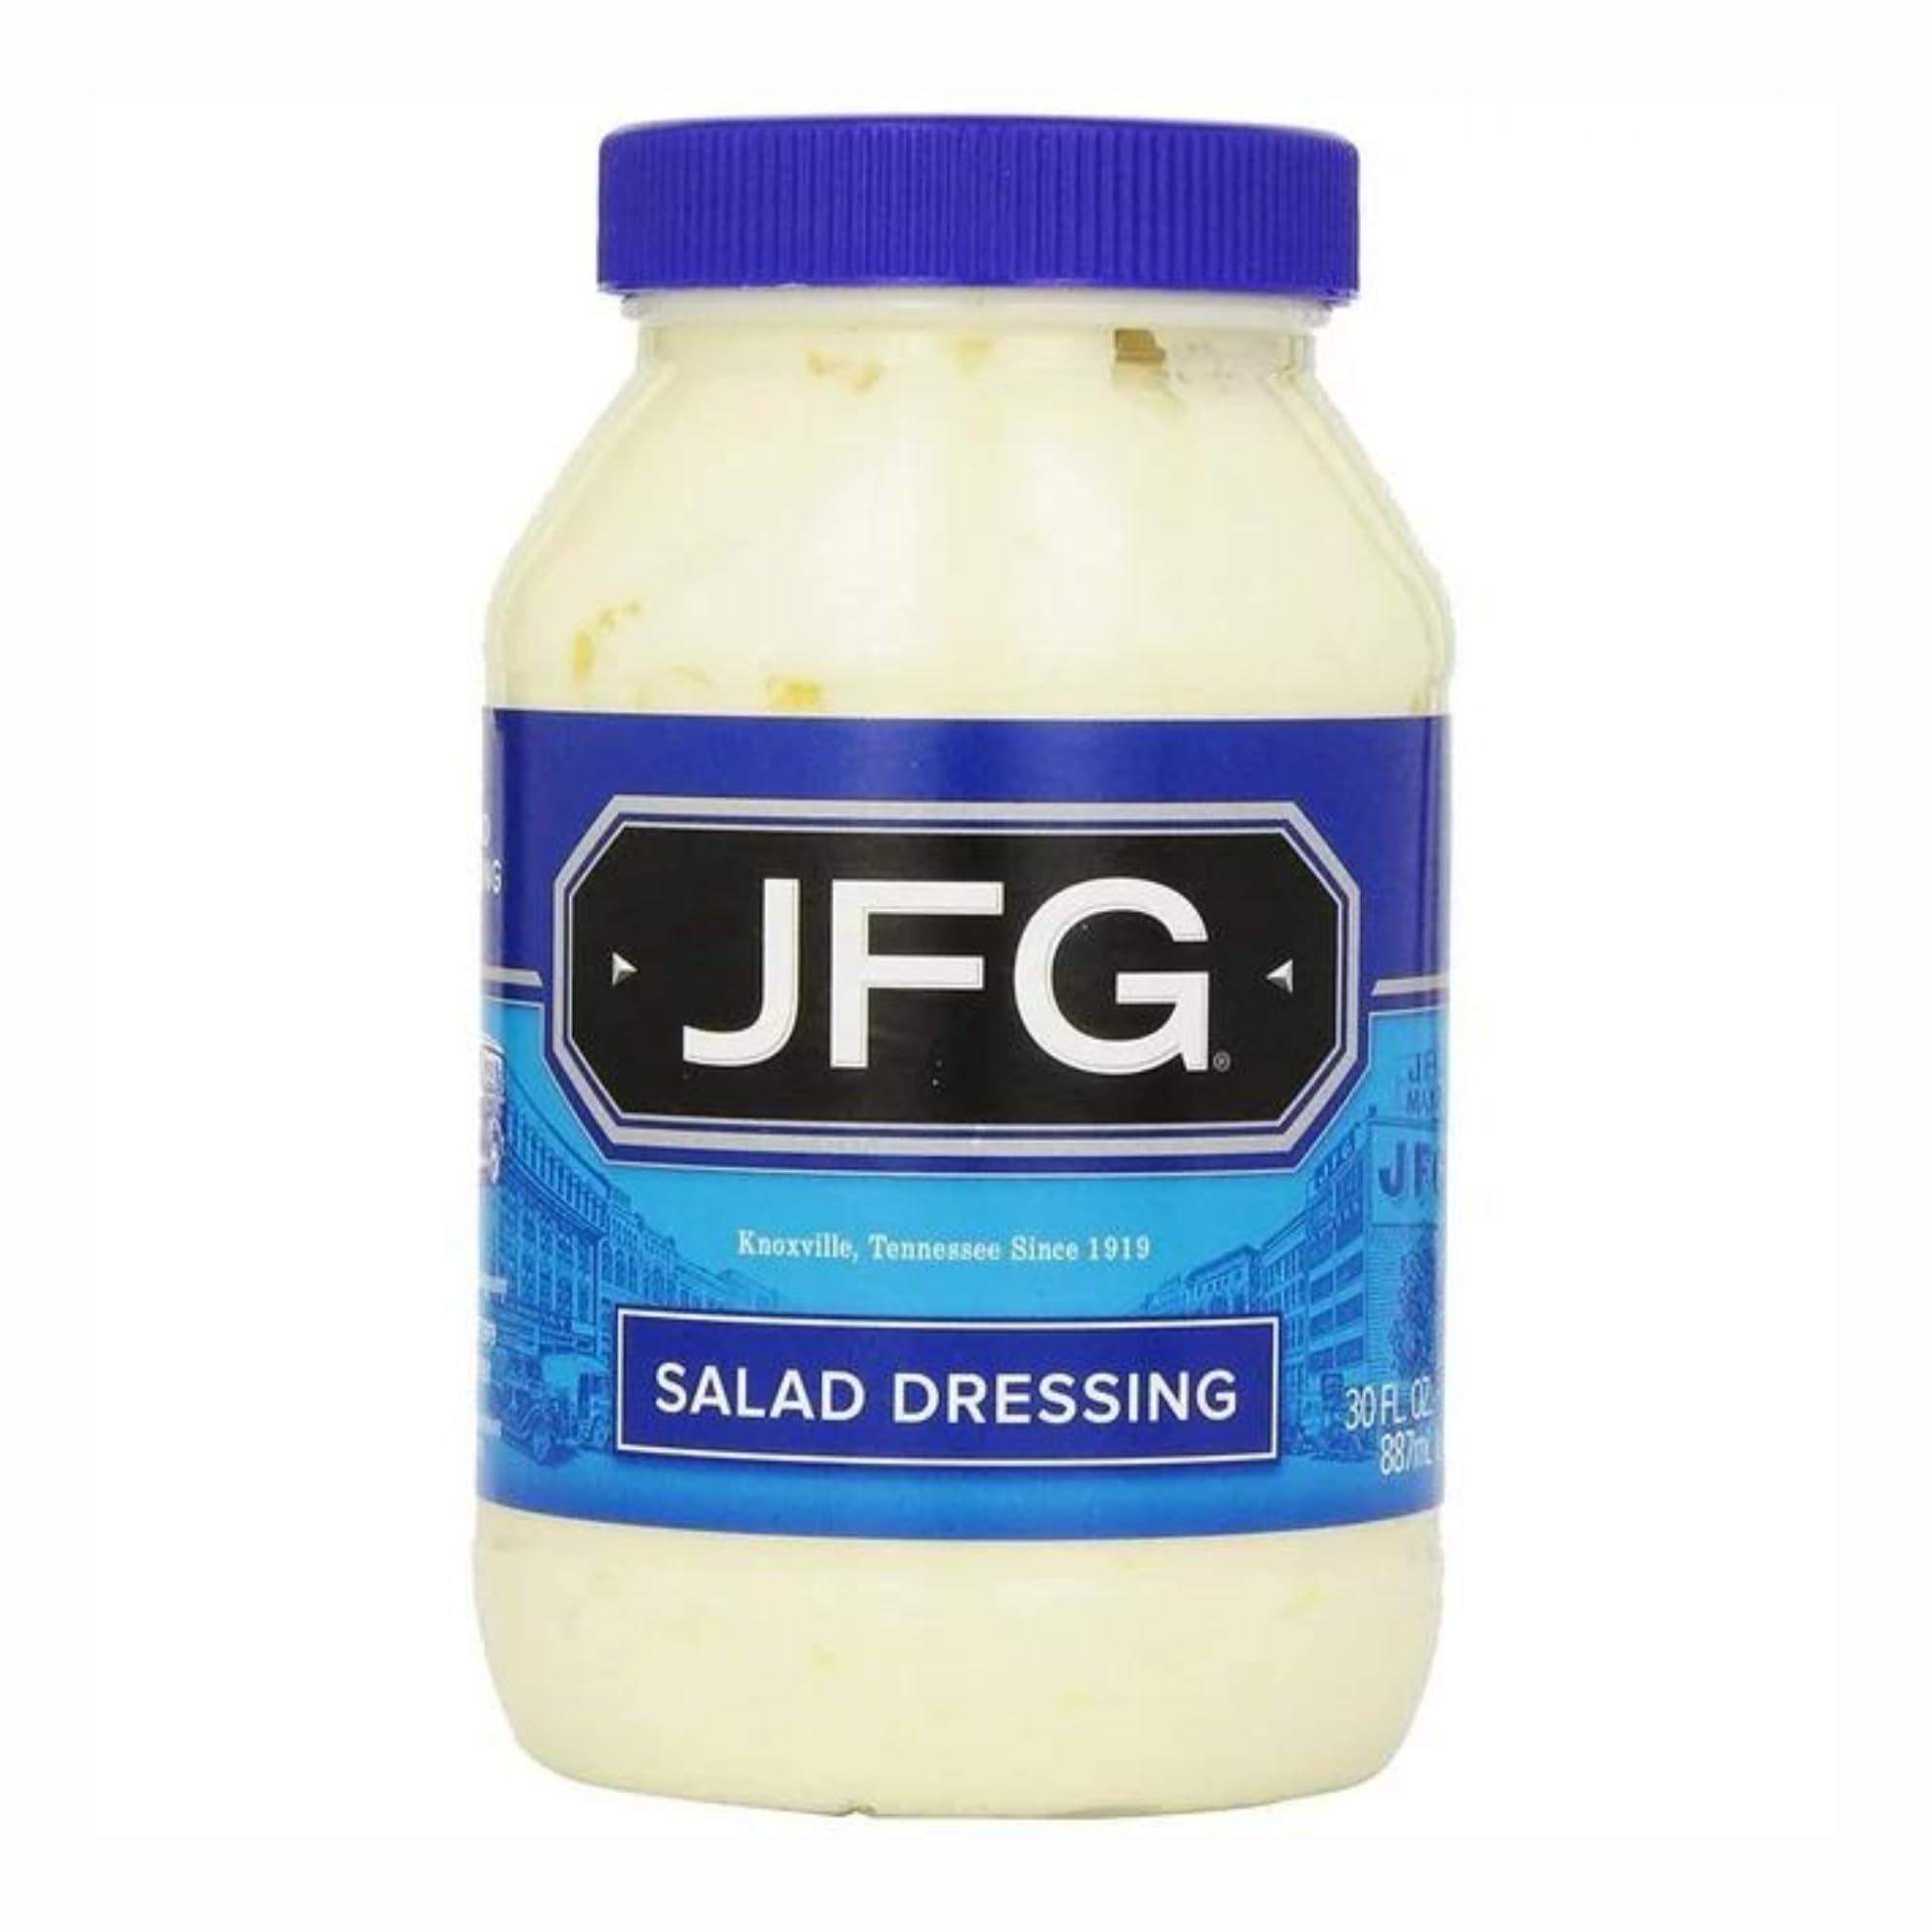
Item Name: JFG Salad Dressing, Southern Classic Recipe with Paprika and Spices, 30oz Jar (Pack of 1)
Bullet Point 1: Put a spin on classic salads and other Southern favorites with our creamy and tangy salad dressing. Made with a touch of paprika, spices and other quality ingredients, it’s ideal for dressing salads, burgers, sandwiches and tacos or as a dipping sauce for chicken strips, BBQ wings, fries and pizza.
Bullet Point 2: Down-home recipe - cider vinegar, fresh eggs and spices. It’s ideal for every Southern classic including tomato sandwiches, potato salad and deviled eggs.
Bullet Point 3: The Best Part of the Meal - Enjoyed by family and friends in its hometown of Knoxville, Tennessee since 1919.
Bullet Point 4: Great on Everything - Pairs perfectly with burgers, sandwiches, wraps and pasta. Can also be used for mixing creamy sauces, preparing salads and other deli staples or as a dip for fries and other side dishes
Bullet Point 5: A Century of Goodness - With a rich history and commitment to quality, JFG is a beloved brand that delivers satisfaction in every bite, making it a staple in homes for generations.
Value: 30.0
Unit: Ounce

Price: 20.59